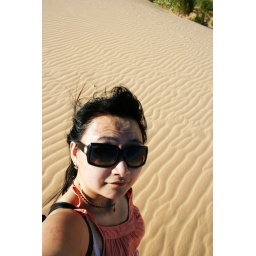
white sand dune in MuiNe